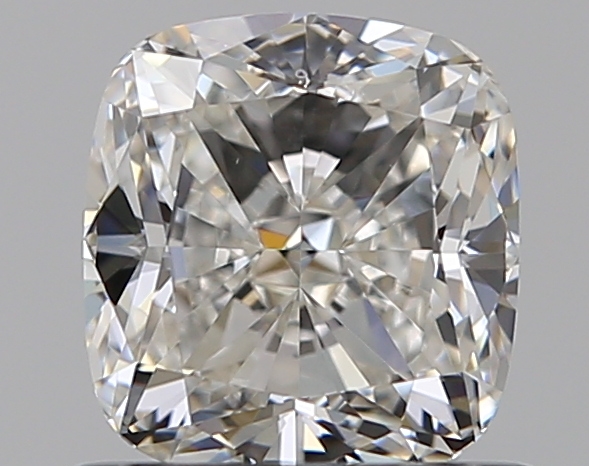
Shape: cushion
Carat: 0.81
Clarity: VS2
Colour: H
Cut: EX
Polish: EX
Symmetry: VG
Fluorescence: ST
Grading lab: GIA
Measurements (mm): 5.43 x 5.05 x 3.4